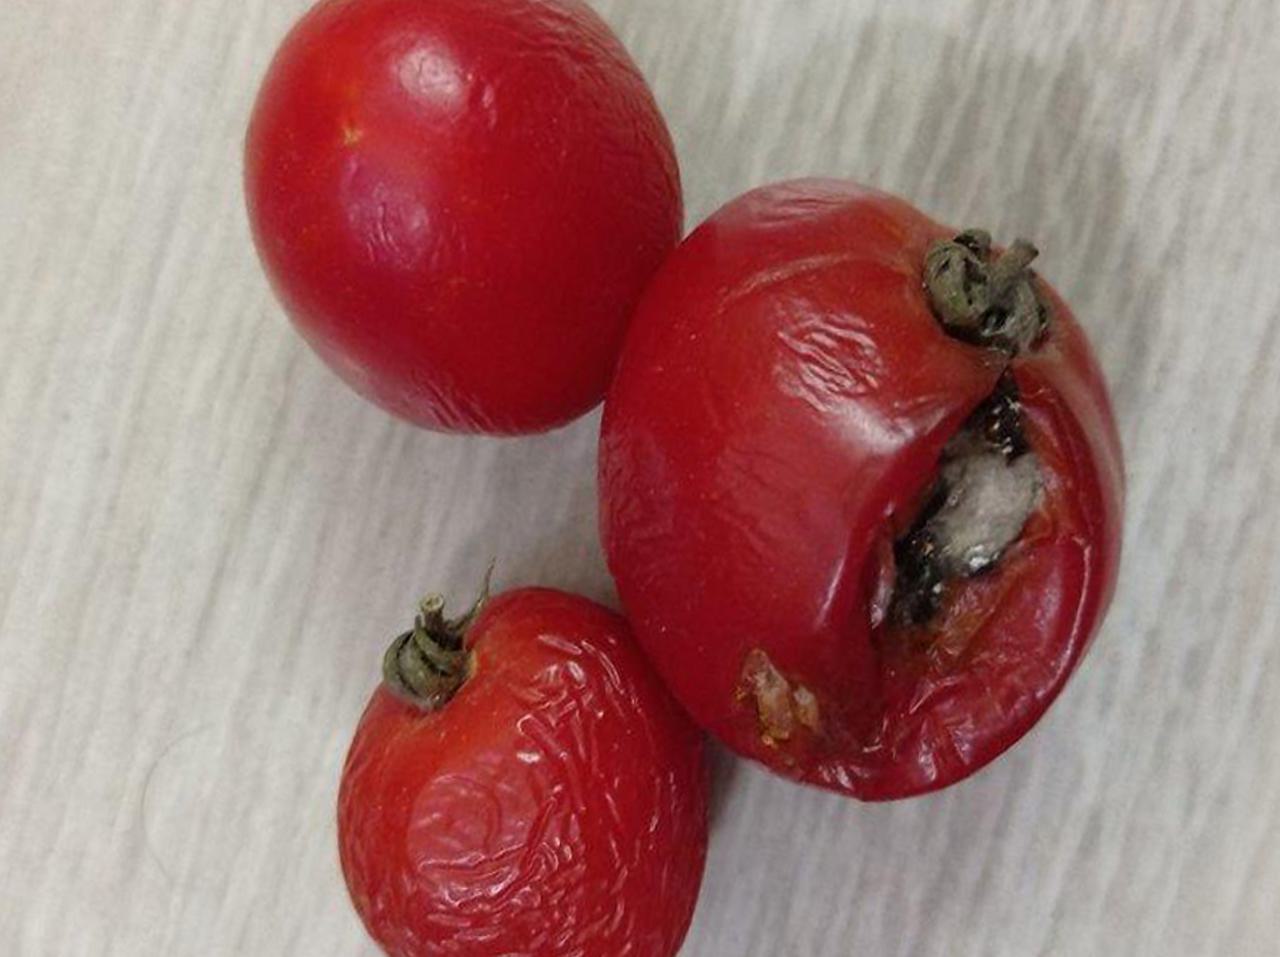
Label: Rotten